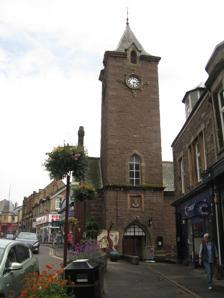
Building: Crieff Town Hall
Country: United Kingdom
Year built: 1850
Municipal building in Kirkwall, Scotland Crieff Town Hall Crieff Town Hall Location 33 High Street, Crieff Coordinates 56°22′21″N 3°50′22″W / 56.3726°N 3.8394°W / 56.3726; -3.8394 Built 1850 Architectural style(s) Scottish medieval style Listed Building – Category B Official name Town Hall, 33 High Street, Crieff Designated 5 October 1971 Reference no. LB23484 Shown in Perth and Kinross Crieff Town Hall is a municipal building in the High Street, Crieff , Perth and Kinross , Scotland. The structure, which currently accommodates the Crieff and Strathearn Museum, is a Category B listed building. History The Burgh Cross inside the town hall The first municipal building in the town was a tolbooth in the High Street which was completed in 1665. The tolbooth was furnished with a clock and bell which were donated by Lord John Drummond, brother of James Drummond, 2nd Duke of Perth , in the early 18th century. A newer bell was cast by Stephen Miller and Company of Glasgow and installed in the tolbooth in 1821. By the early 19th century, the tolbooth was dilapidated and it was demolished in 1842 in anticipation of a new town hall being erected on the same site. The tolbooth bell was recovered for use in the new building. The new building was designed in the Scottish medieval style , built in rubble masonry with ashlar dressings and was completed in 1850. The design involved an asymmetrical main frontage of four bays facing west along the High Street. The second bay from the left, which slightly projected forward, was formed by a two-stage tower with an arched doorway with voussoirs surmounted by a coat of arms in the first stage. There was an arched window with voussoirs in the second stage and a set of clock faces high up above. The tower was surmounted by a cornice broken by some louvered gablets, with a pyramid -shaped spire and a weather vane above. The bay to the left was blind, while the two bays to the right were fenestrated by sash windows on the ground floor and by tall arched windows on the first floor, with stepped gables above. Internally, the principal rooms were the prison cells in the basement and the council chamber on the first floor. A marble panel commemorating the life of the former Baron of the Exchequer , Sir Patrick Murray , was installed inside the building. In the mid-20th century, the burgh council established chambers in North Bank Buildings, the former offices of the North of Scotland Bank in James Square, to accommodate the increasing needs of council officers and their staff. The town hall continued to serve as a meeting place of the burgh council for much of the 20th century but ceased to be the local seat of government when Perth and Kinross District Council was formed in 1975. The ground floor was converted for use as a tourist information centre in 1988 while the basement was fitted out as a local history museum. Artefacts placed on display included the local mercat cross , known as the "Drummond Cross", which was named after the local landowner, James Drummond, 4th Earl of Perth , and dated back to the 17th century. Other items placed on display included the medieval stocks and the "Burgh Cross" which was used as a symbol of religious authority and dated back to the 9th century. An extensive programme of works, intended to reduce the ingression of damp into the basement, was completed at a cost of £178,000 in 2017. In September 2023, the trustees of the Crieff and Strathearn Museum leased the building from Perth and Kinross Council . Over the next 6 months the trustees worked to create a museum which was officially opened by the former member of parliament , Rory Stewart , on 3 May 2024. See also List of listed buildings in Crieff, Perth and Kinross References